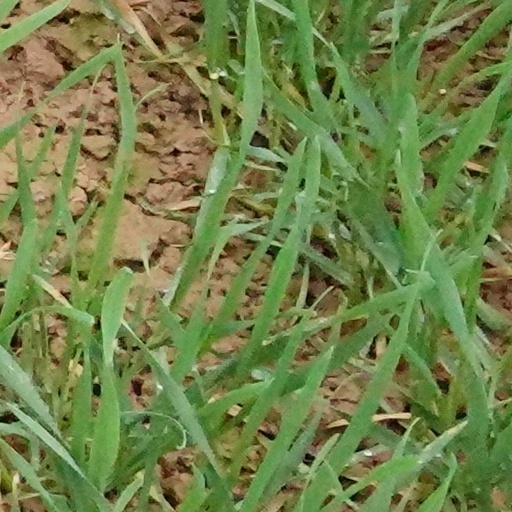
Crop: wheat